Saint Seiya: Saintia Shō

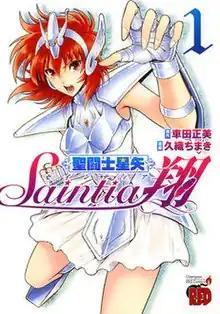
First volume cover, featuring Equuleus Shō

, also known simply as , is a Japanese manga series written and illustrated by Chimaki Kuori. It is a spin-off of the manga series "Saint Seiya" by Masami Kurumada. "Saintia Shō" was serialized in Akita Shoten's "Champion Red" magazine from August 2013 to July 2021, with its chapters collected in sixteen released.